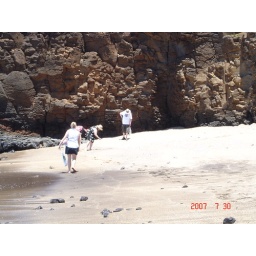
glass beach thats me in white